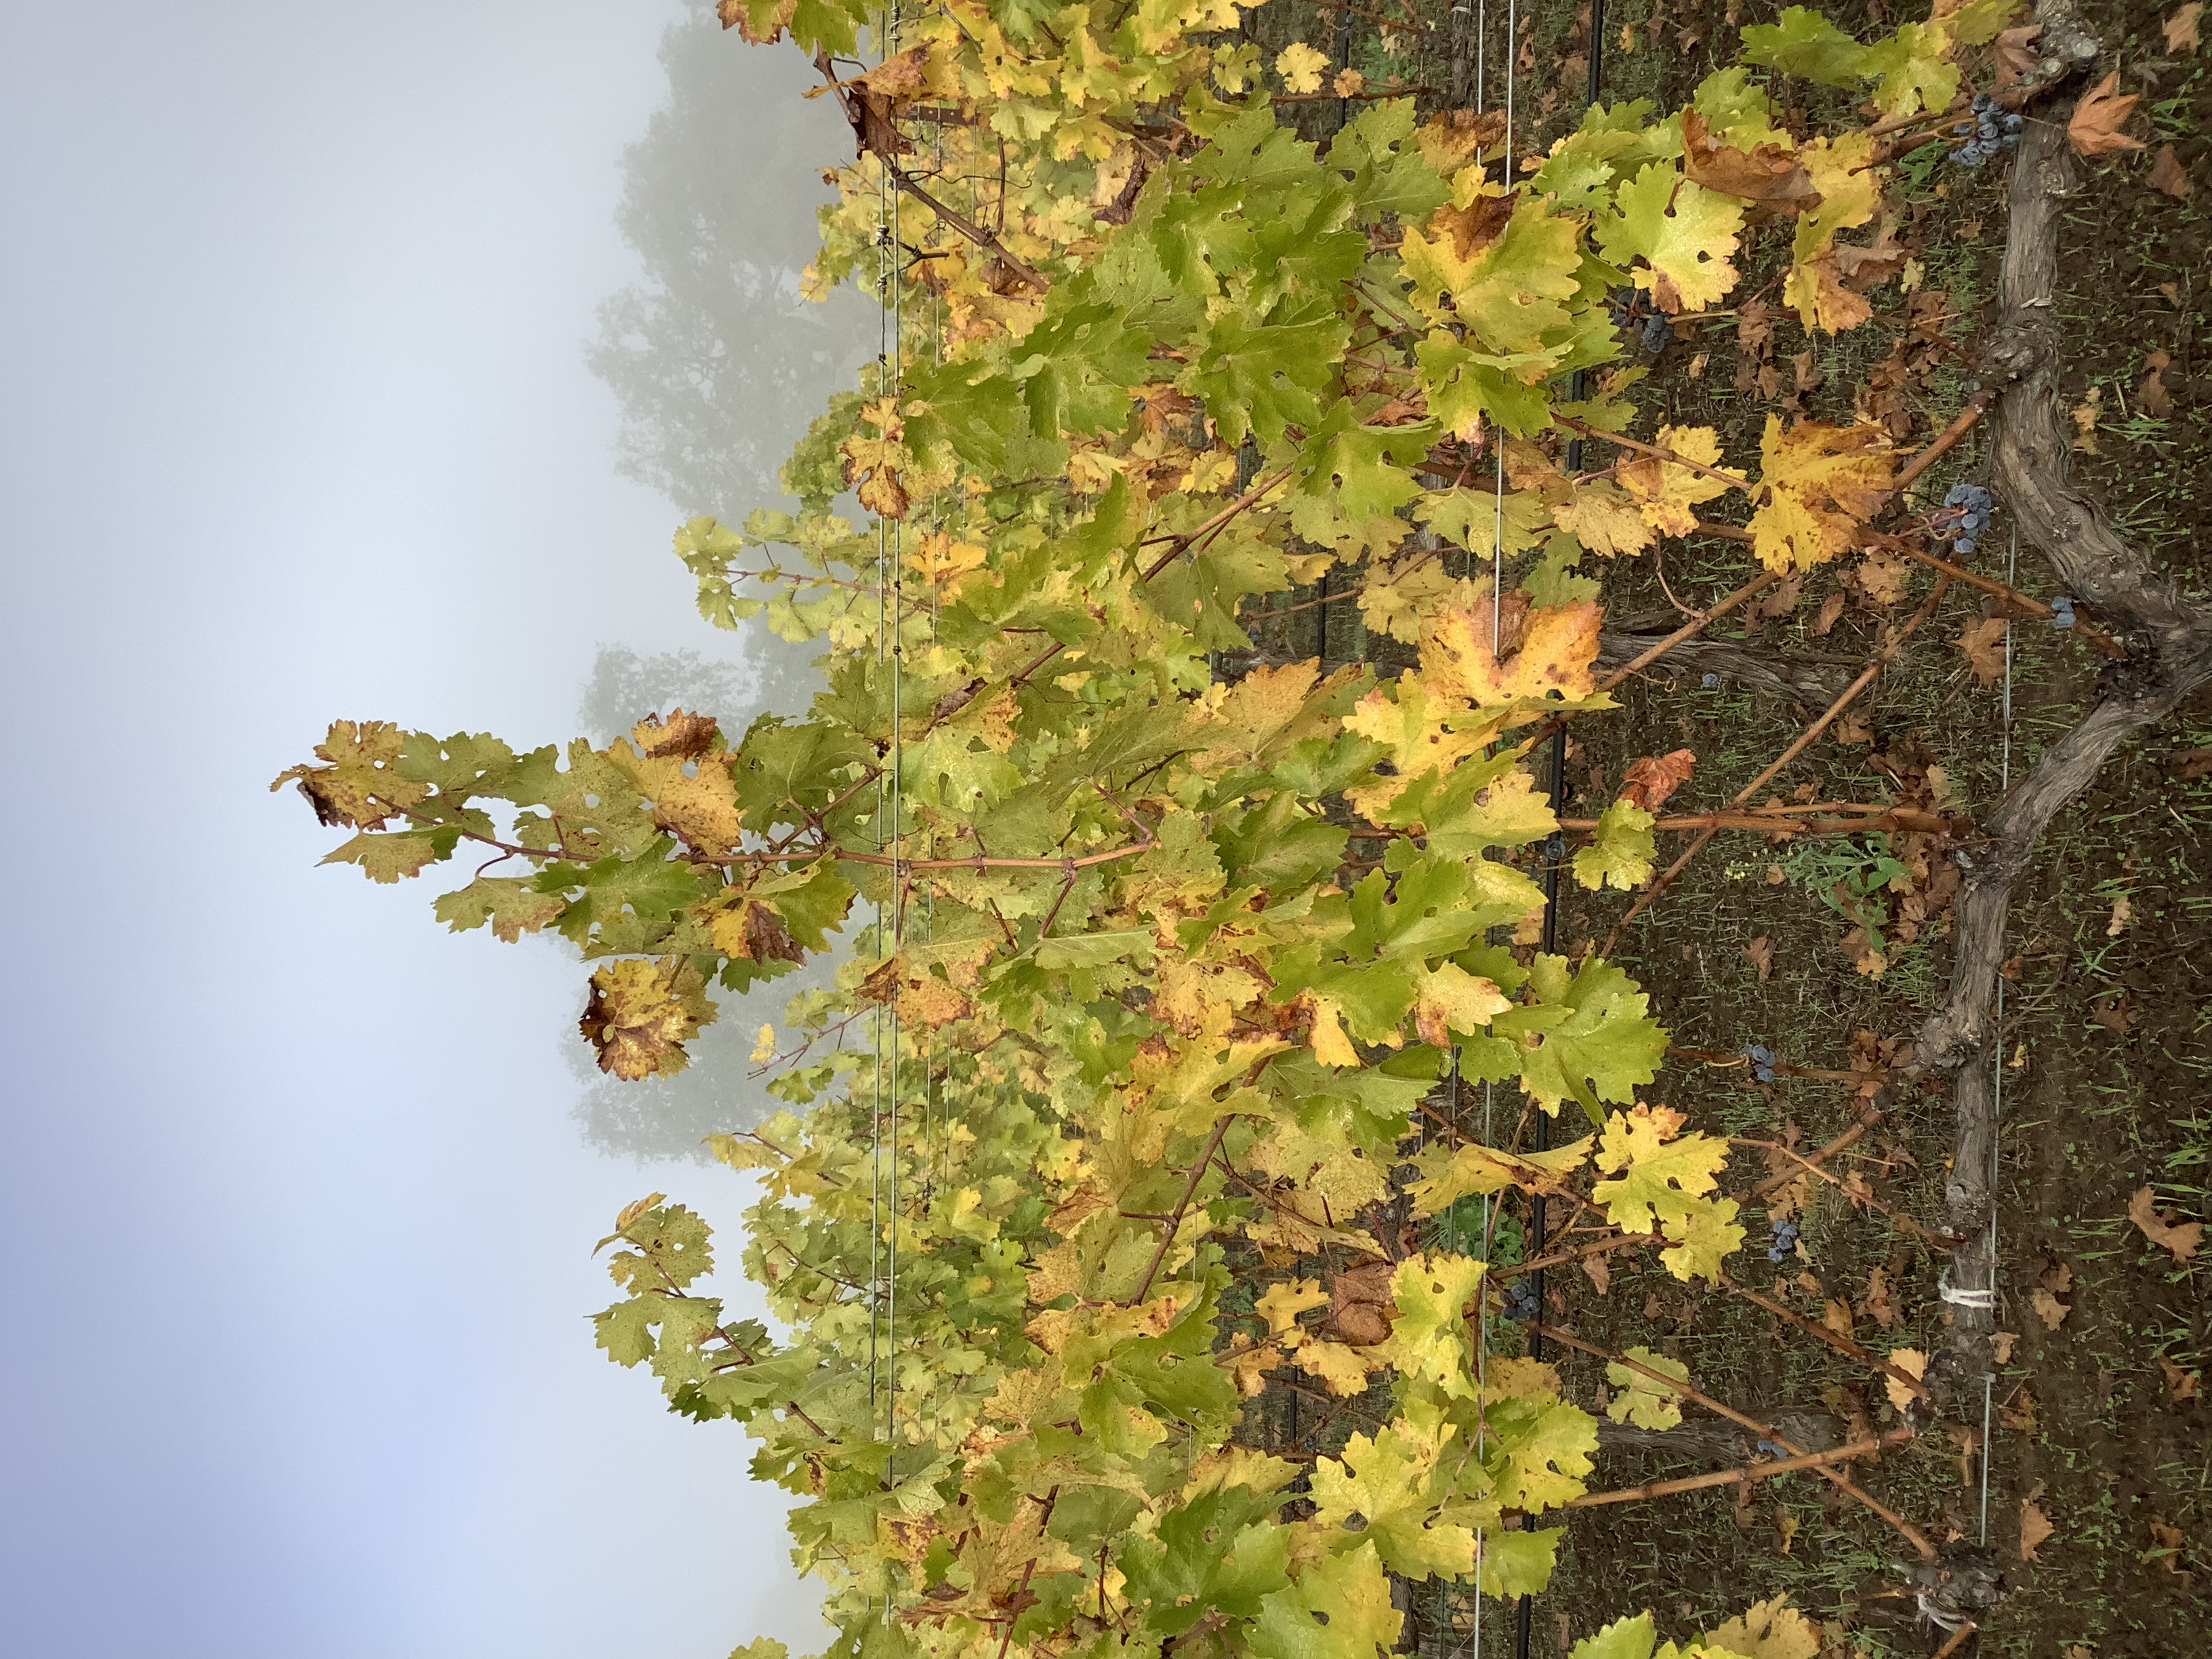
Label: No Virus